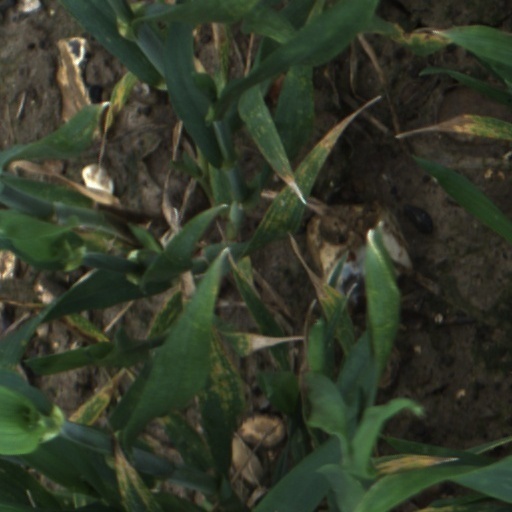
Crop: wheat